Friedrich Robert Helmert

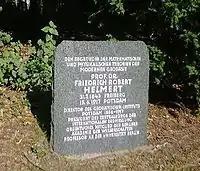
Commemorative headstone in honor of Friedrich Robert Helmert (Telegraph Hill in Potsdam)

Helmert received many honours. He was president of the global geodetic association of "Internationale Erdmessung", member of the Prussian Academy of Sciences in Berlin, was elected a member of the Royal Swedish Academy of Sciences in 1905, and recipient of some 25 German and foreign decorations.